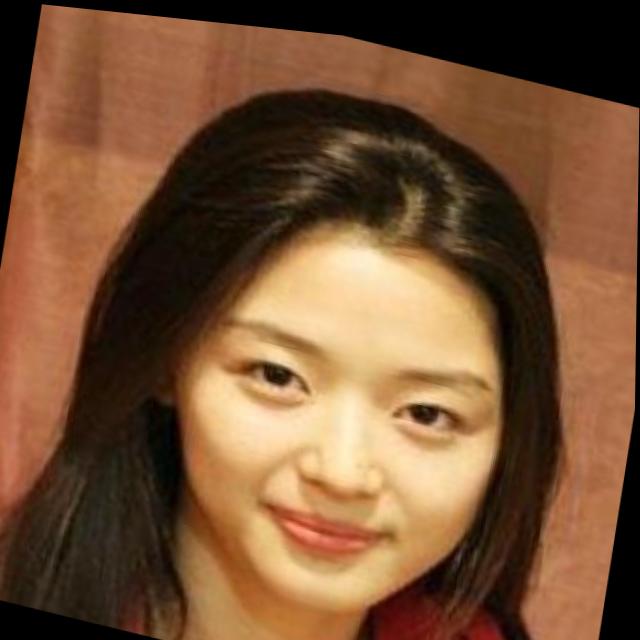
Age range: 21-44